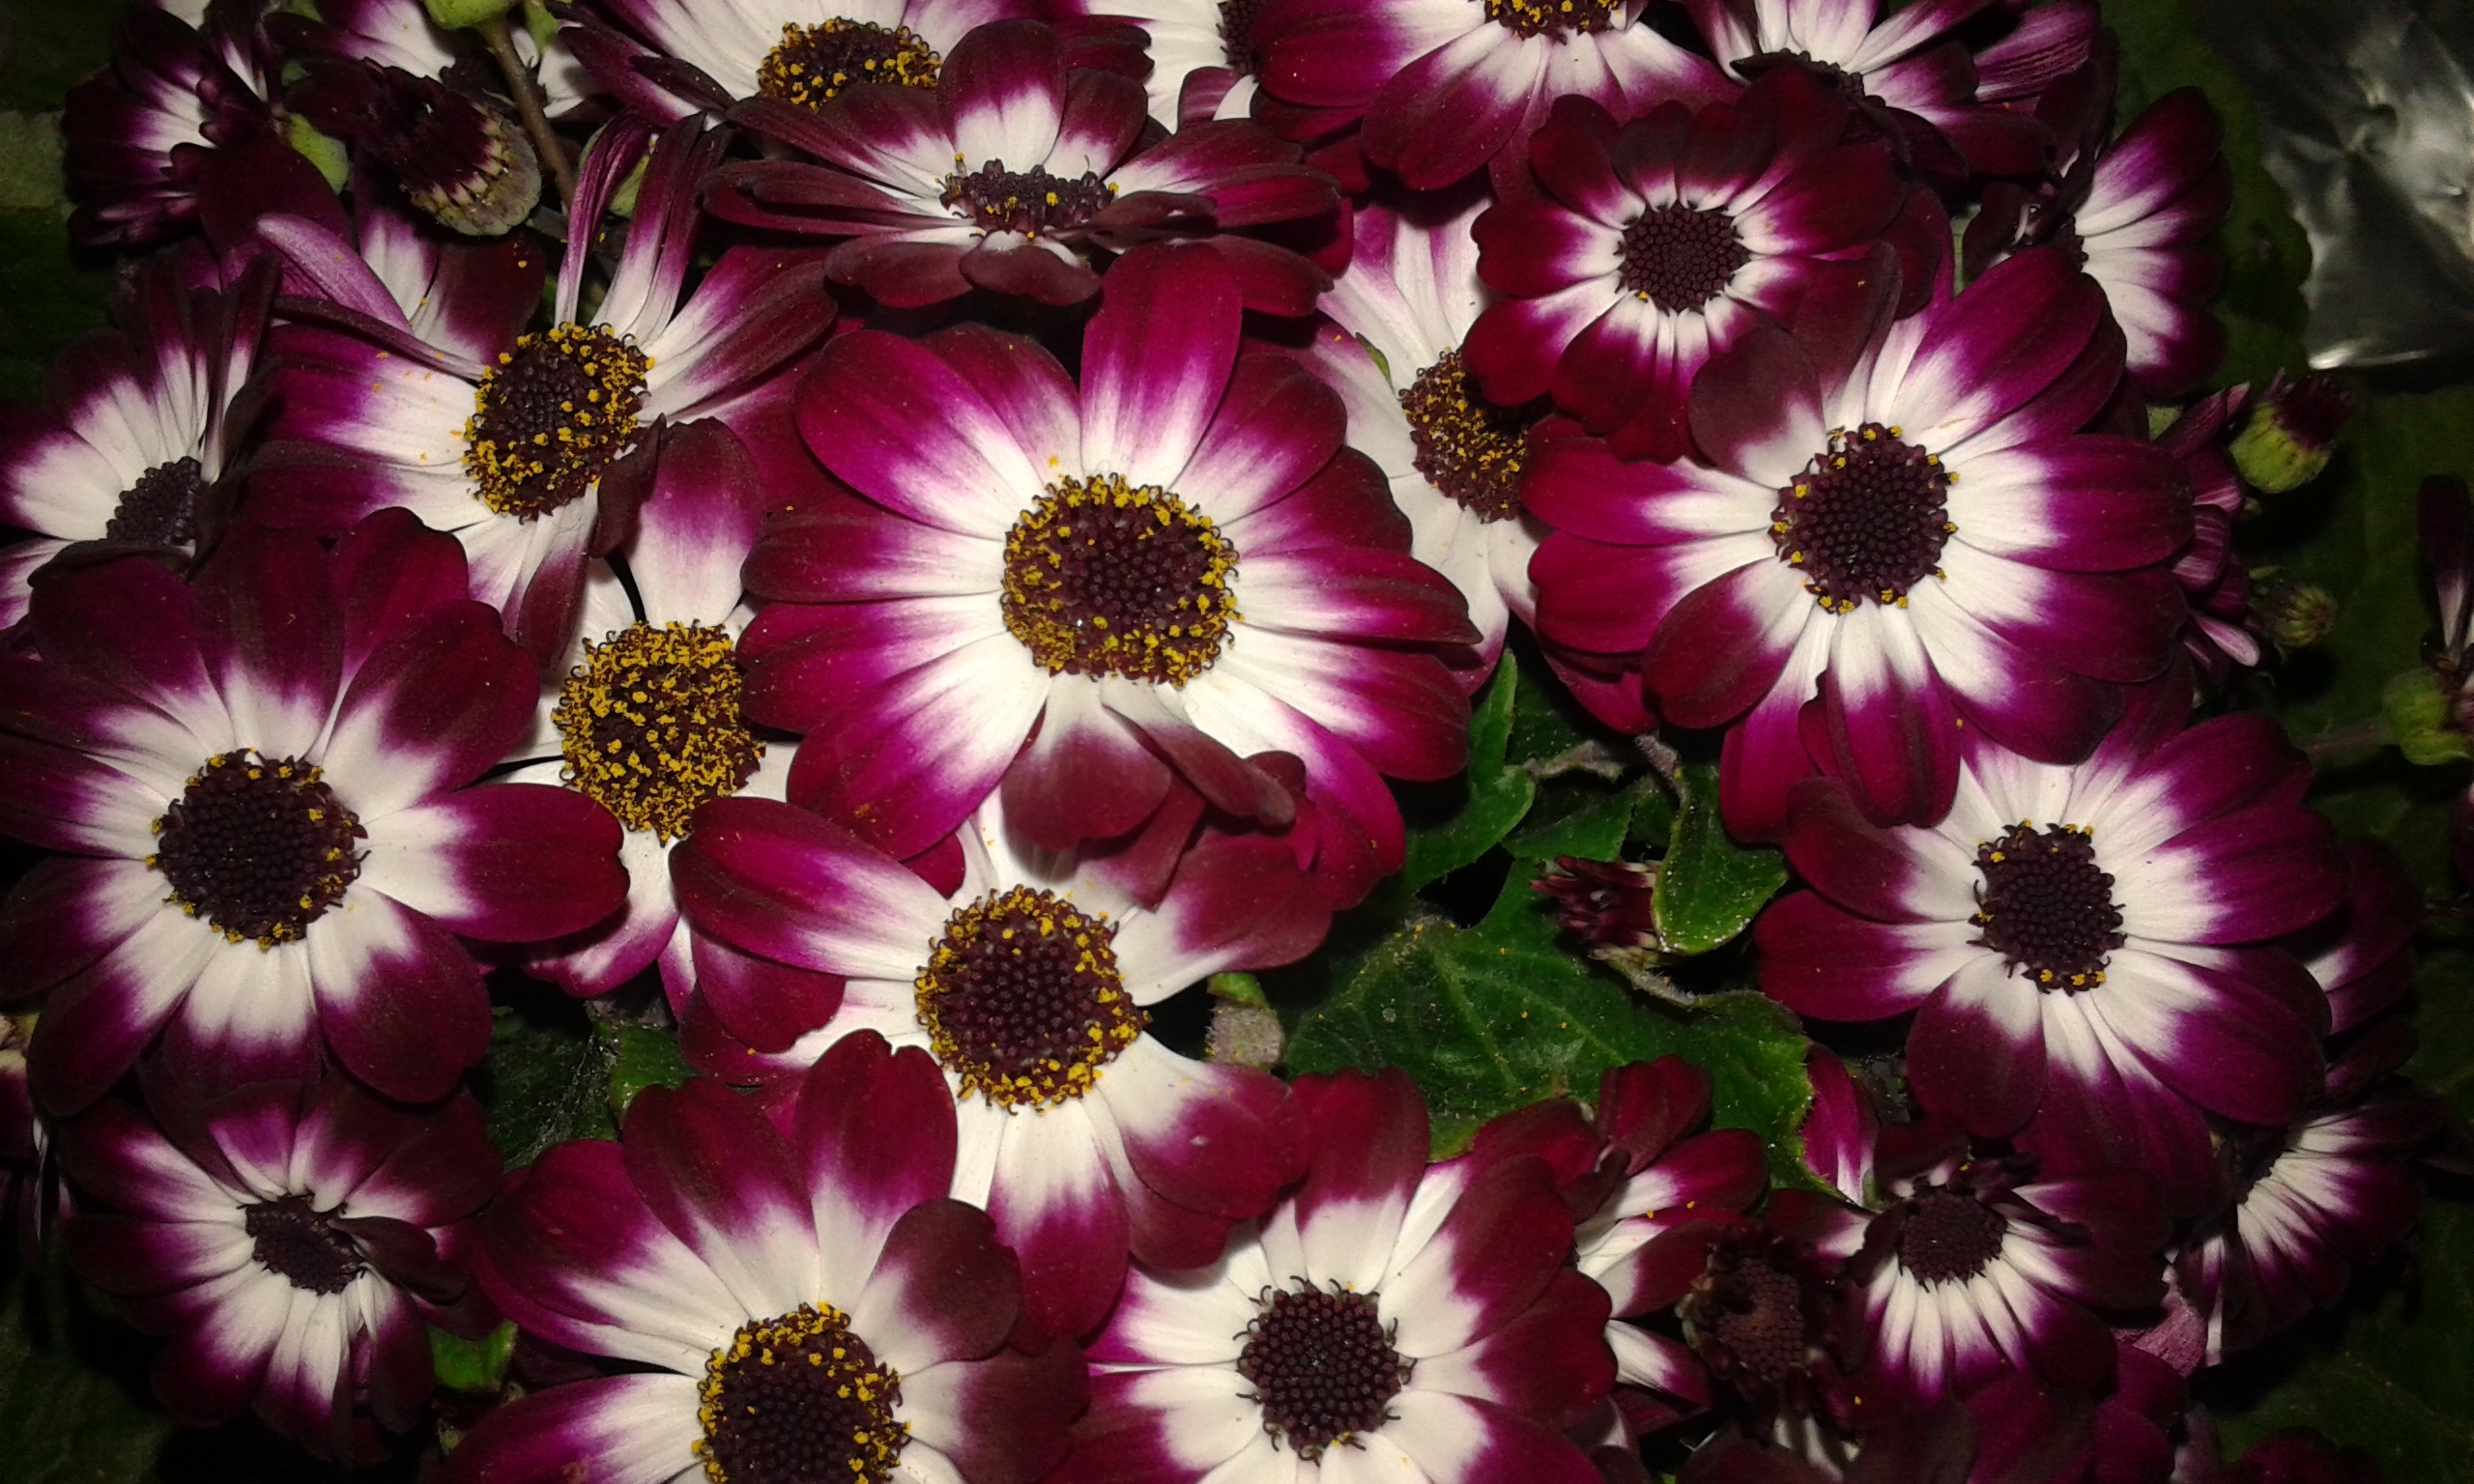
nature, plant, flower, petal, daisy, spring, green, environmental, flora, area, floristry, macro photography, herbal, flowering plant, daisy family, chan, cineraria, annual plant, land plant, dorotheanthus bellidiformis, plant cover, current season, photosyntheses